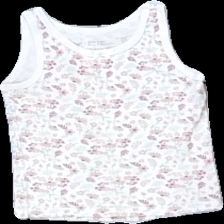
View: front
Type: Tank top
Category: Children
Brand: Not in the list
Brand text on label: lupilu
Colors: White, Green, Purple, Pink
Material: 100% bomull
Pattern: Floral print
Cut: C-collar
Size: 98
Season: All
Price range: <50
Recommended usage: Reuse
Description: linne med rosett